Scorched earth

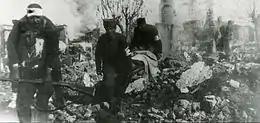
Turkish medics arrived at a town to rescue wounded on the way to Izmir after Greek forces abandoned the town (August 1922).

During the Second Boer War (1899–1902), British forces applied a scorched-earth policy in the occupied Boer republics under the direction of General Lord Kitchener. Numerous Boers, refusing to accept military defeat, adopted guerrilla warfare despite the capture of both of their capital cities. As a result, under Lord Kitchener's command British forces initiated a policy of the destruction of the farms and the homes of civilians in the republics to prevent the Boers who were still fighting from obtaining food and supplies. Boer noncombatants inhabiting the republics (mostly women and children) were interned in concentration camps to prevent them from supplying guerillas still in the field.